William Lane Craig

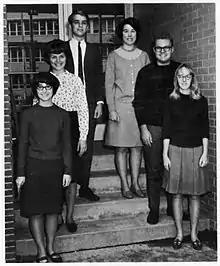
Craig as furthest back to the left with fellow members of the East Peoria High School Math Club

Craig was born August 23, 1949, in Peoria, Illinois, to Mallory and Doris Craig. He attended East Peoria Community High School from 1963 to 1967, where he competed in debate and won the state championship in oratory. In September 1965, his junior year, he became a Christian.